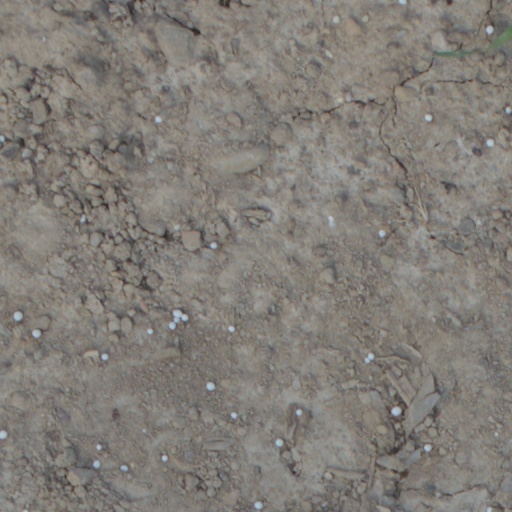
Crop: wheat